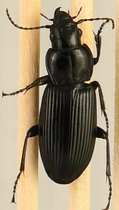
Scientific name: Pterostichus melanarius melanarius
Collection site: Steigerwaldt-Chequamegon NEON (STEI), plot STEI_001